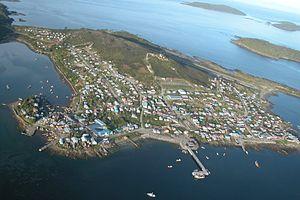
Guaitecas est une commune du Chili faisant partie de la province d'Aisén, elle-même rattachée à la Région d'Aysén del General Carlos Ibáñez del Campo. La commune occupe l'archipel de las Guaitecas situé dans le sud du pays. Sa population concentrée dans l'île d'Ascensión vit principalement des ressources de la mer et de l'exploitation des forêts de cyprès de las Guaitecas.
Melinka est une localité du sud du Chili située sur l'île Ascensión dans l'archipel de las Guaitecas.